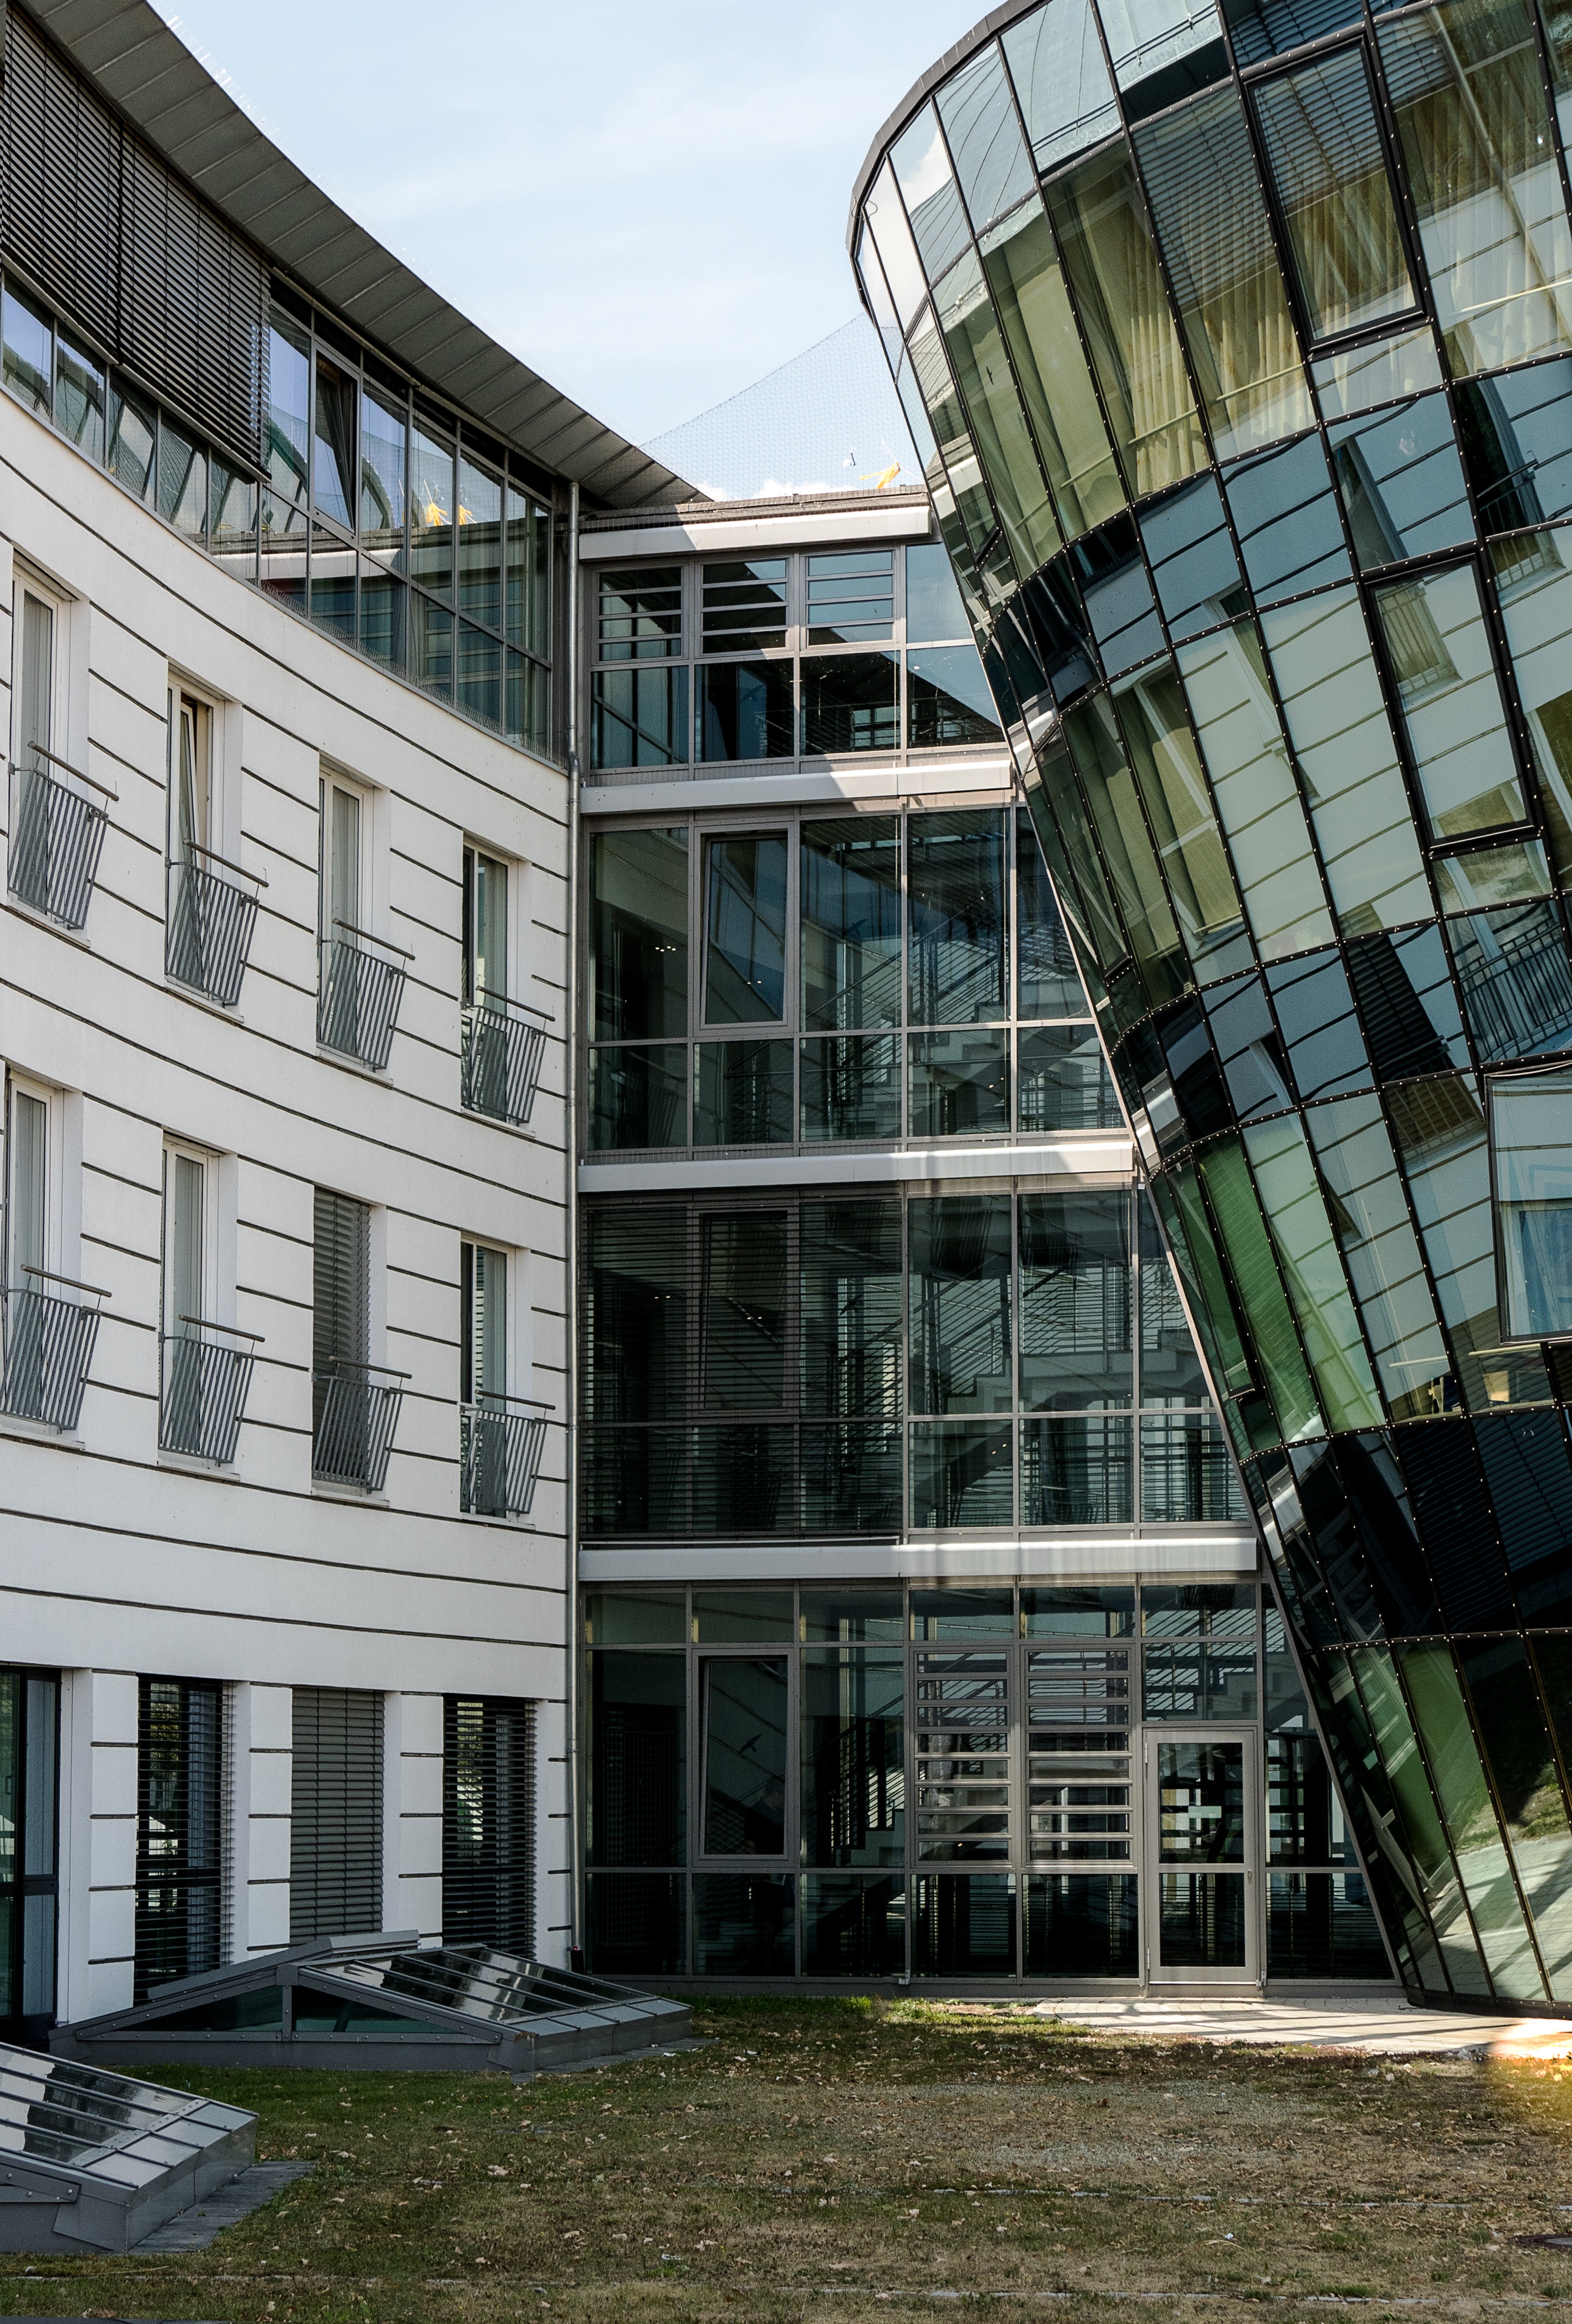
architecture, house, window, building, home, facade, professional, tower block, mirror, reflections, germany, headquarters, condominium, neighbourhood, glass facade, modern home, urban area, residential area, mirror facade